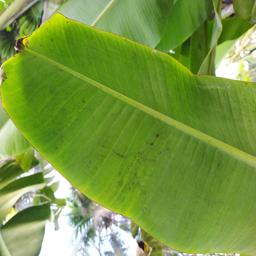
Label: JAHAJI LEAF